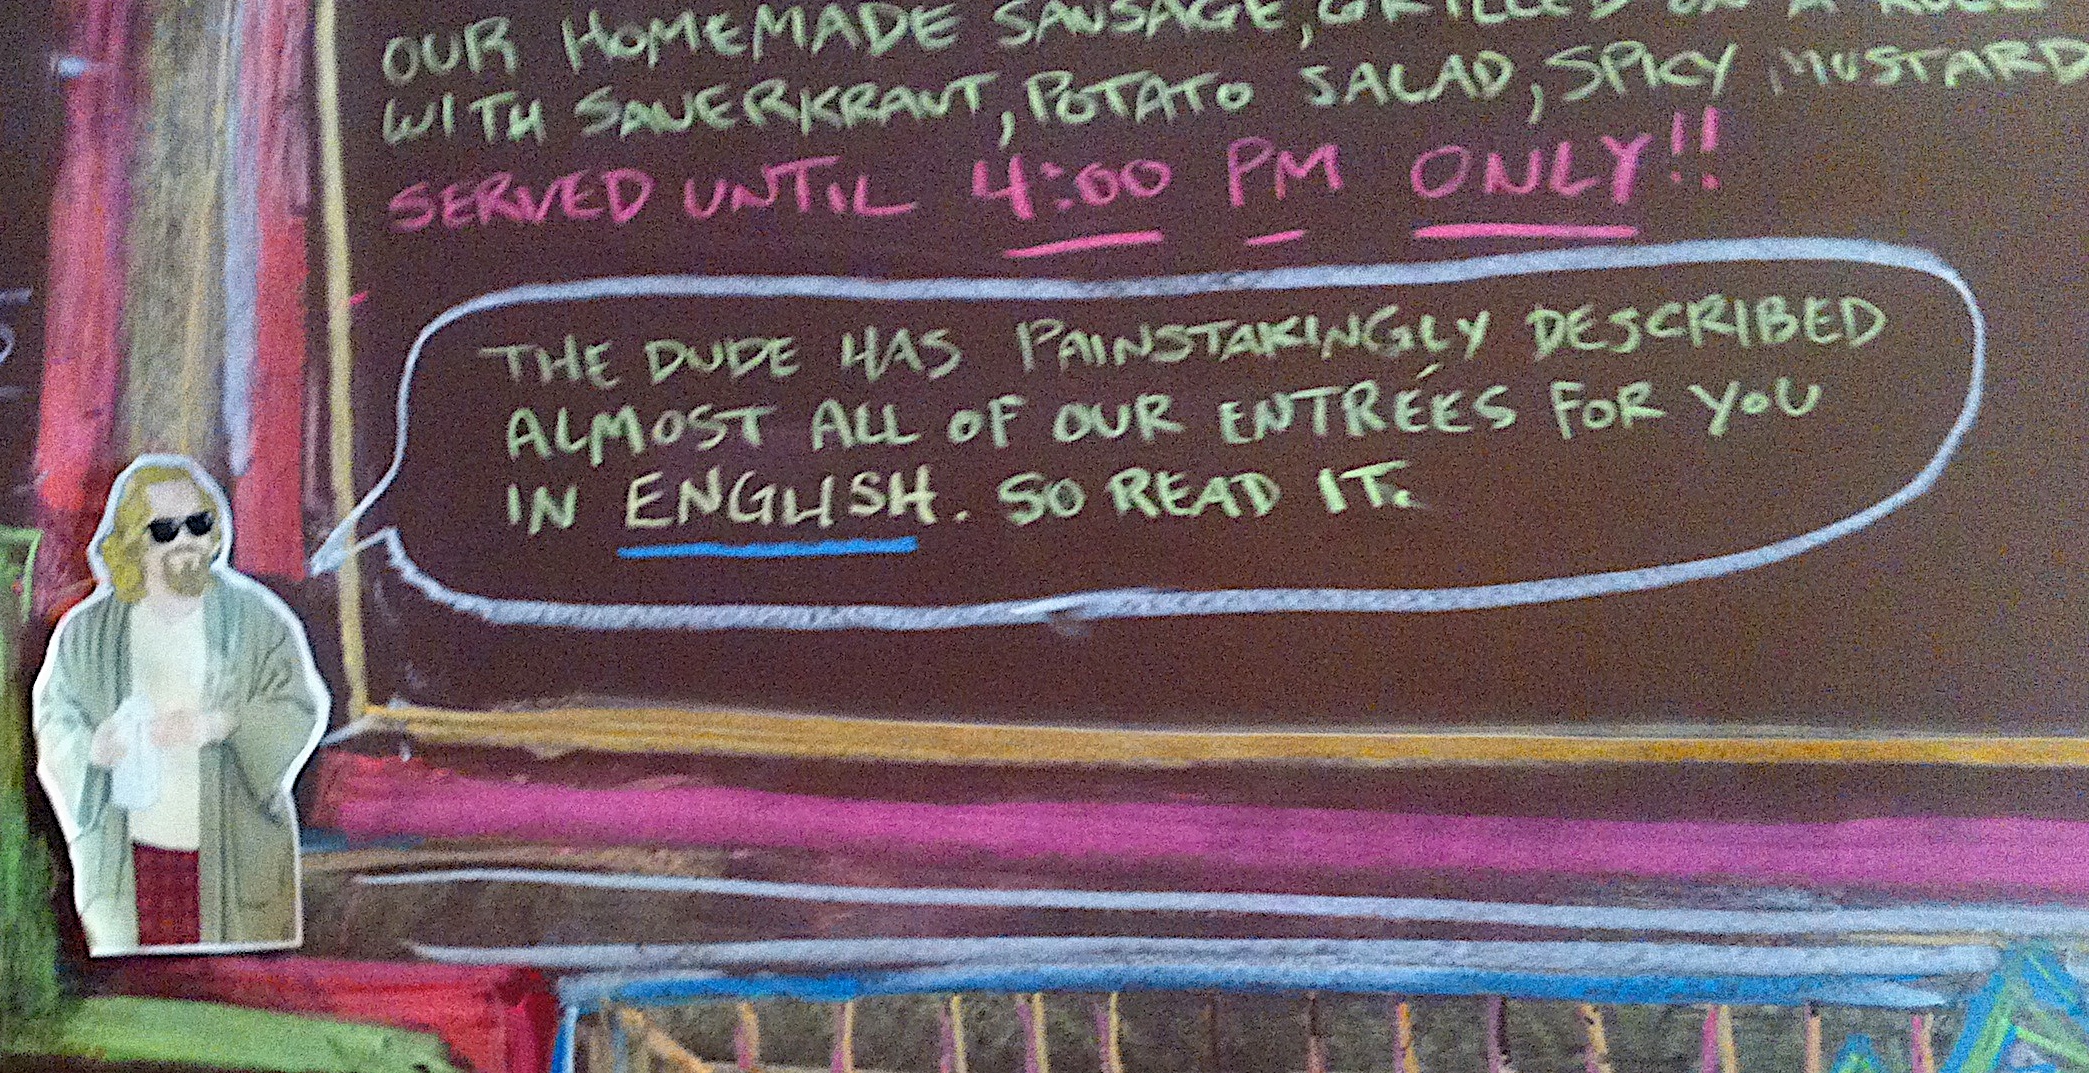
advertising, painting, font, art, text, odyssey